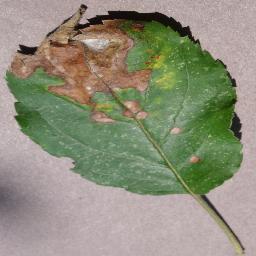
Label: Apple___Black_rot